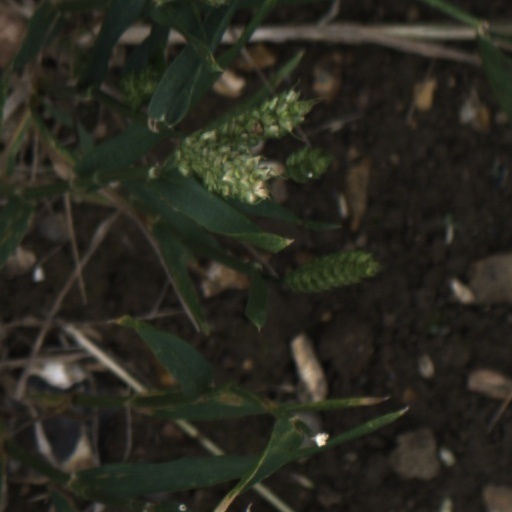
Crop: wheat